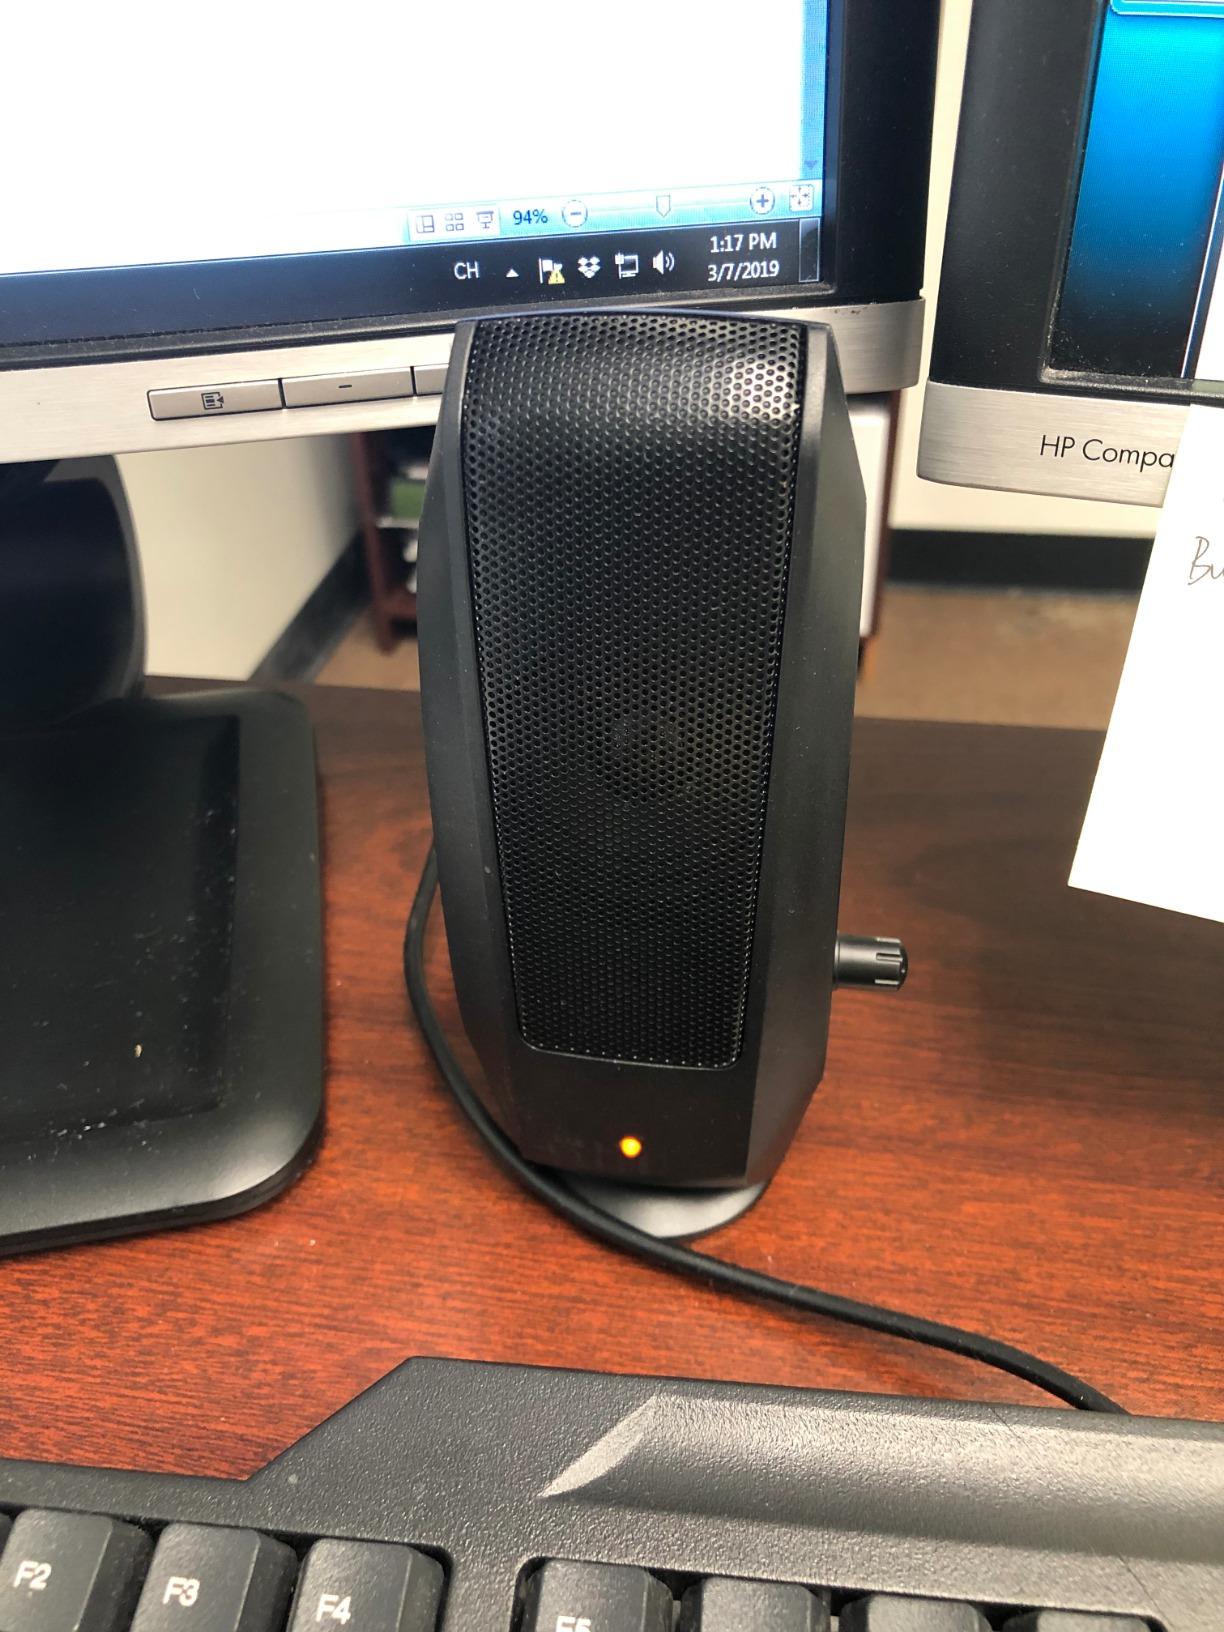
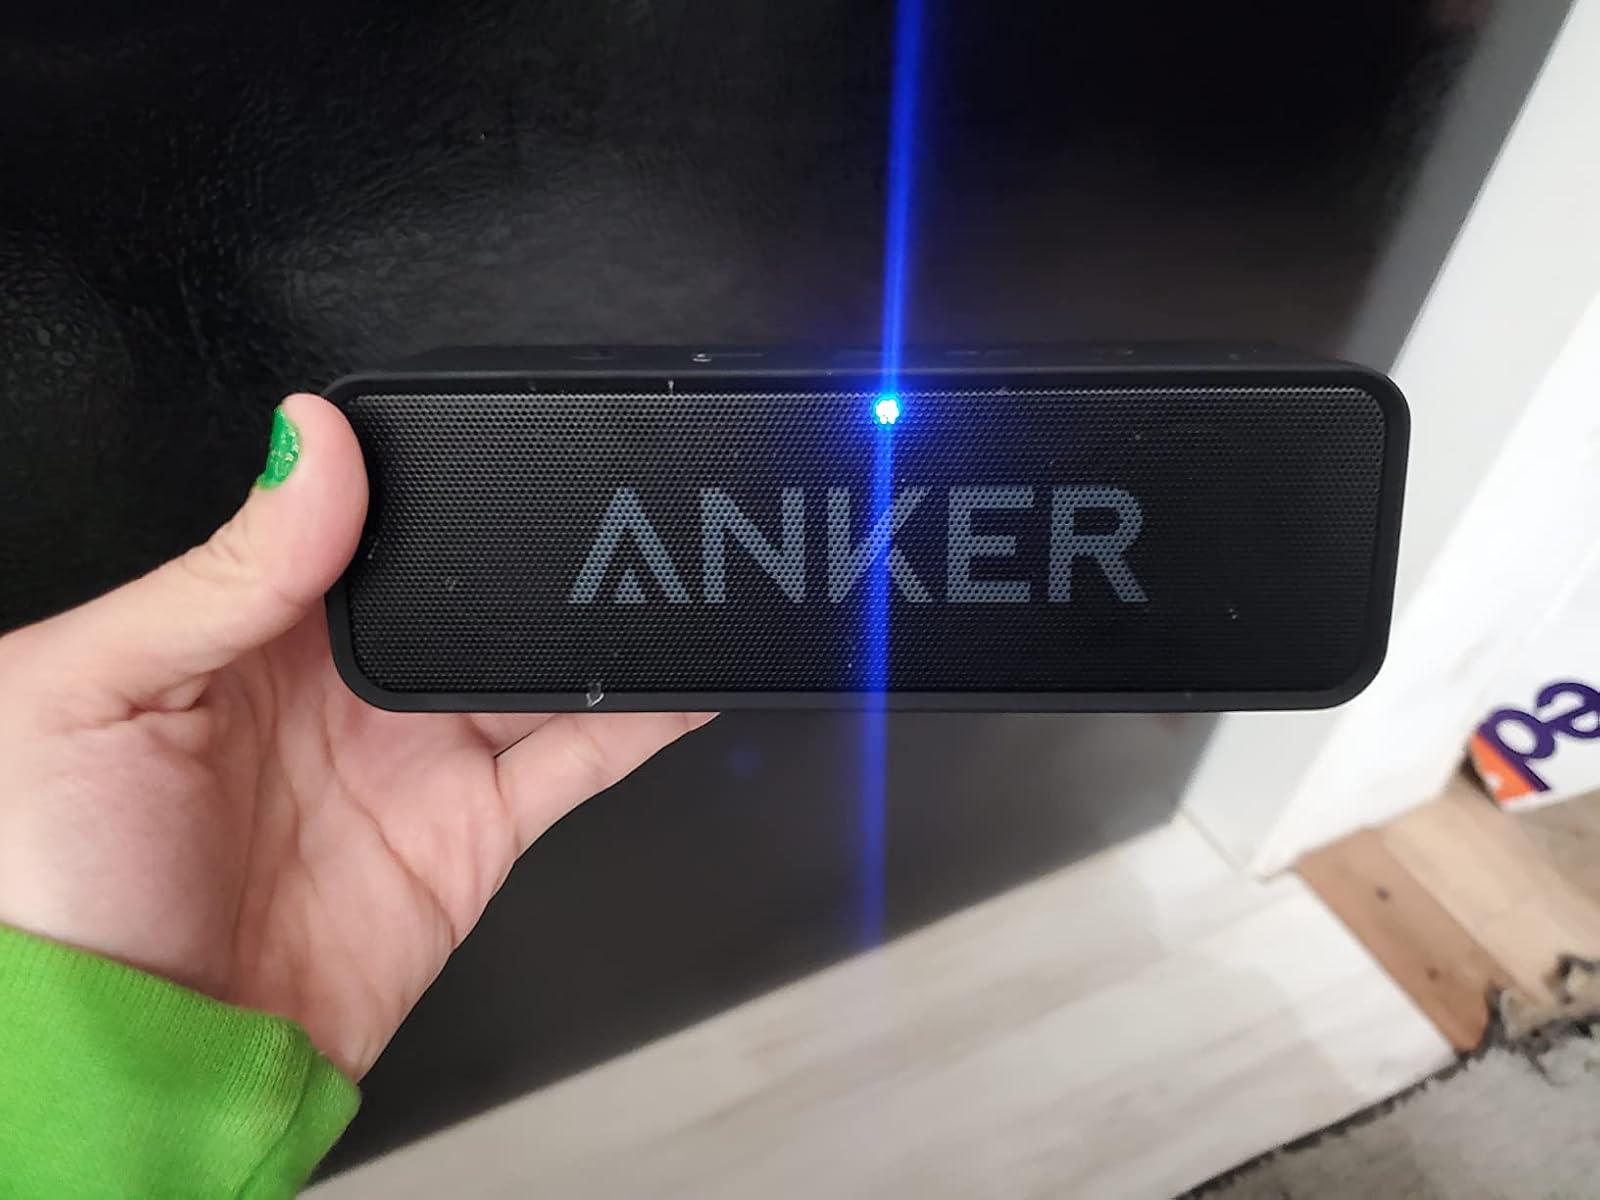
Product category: speaker
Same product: no